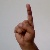
The image shows a hand gesture representing the letter 'D' in Indian Sign Language.